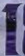
Number: 1